Charles Edward Jennings

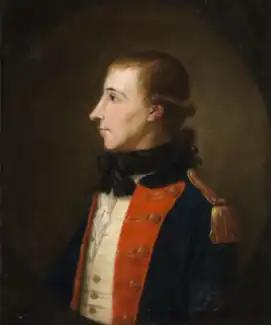
Theobald Wolfe Tone

By the end of 1798, the Army of England and its expedition were alike completely dissolved, and The Directory turned their ambition totally eastwards and to the Middle East. Napoleon now wished to give Kilmaine command of the forces assembled for the great war in Egypt. But for the present his career finished on the coasts of France and Holland, looking out toward fighting Ireland.